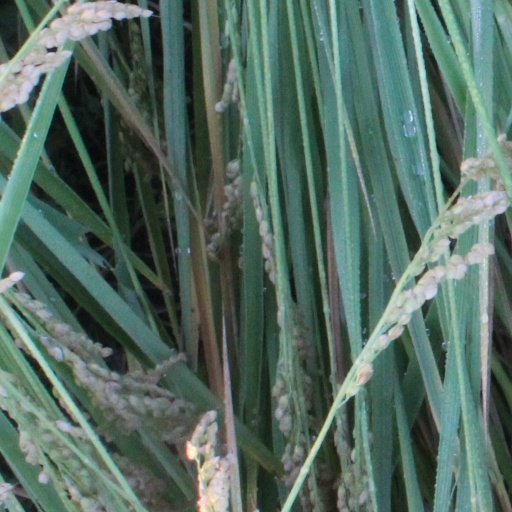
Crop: rice